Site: brandenburg
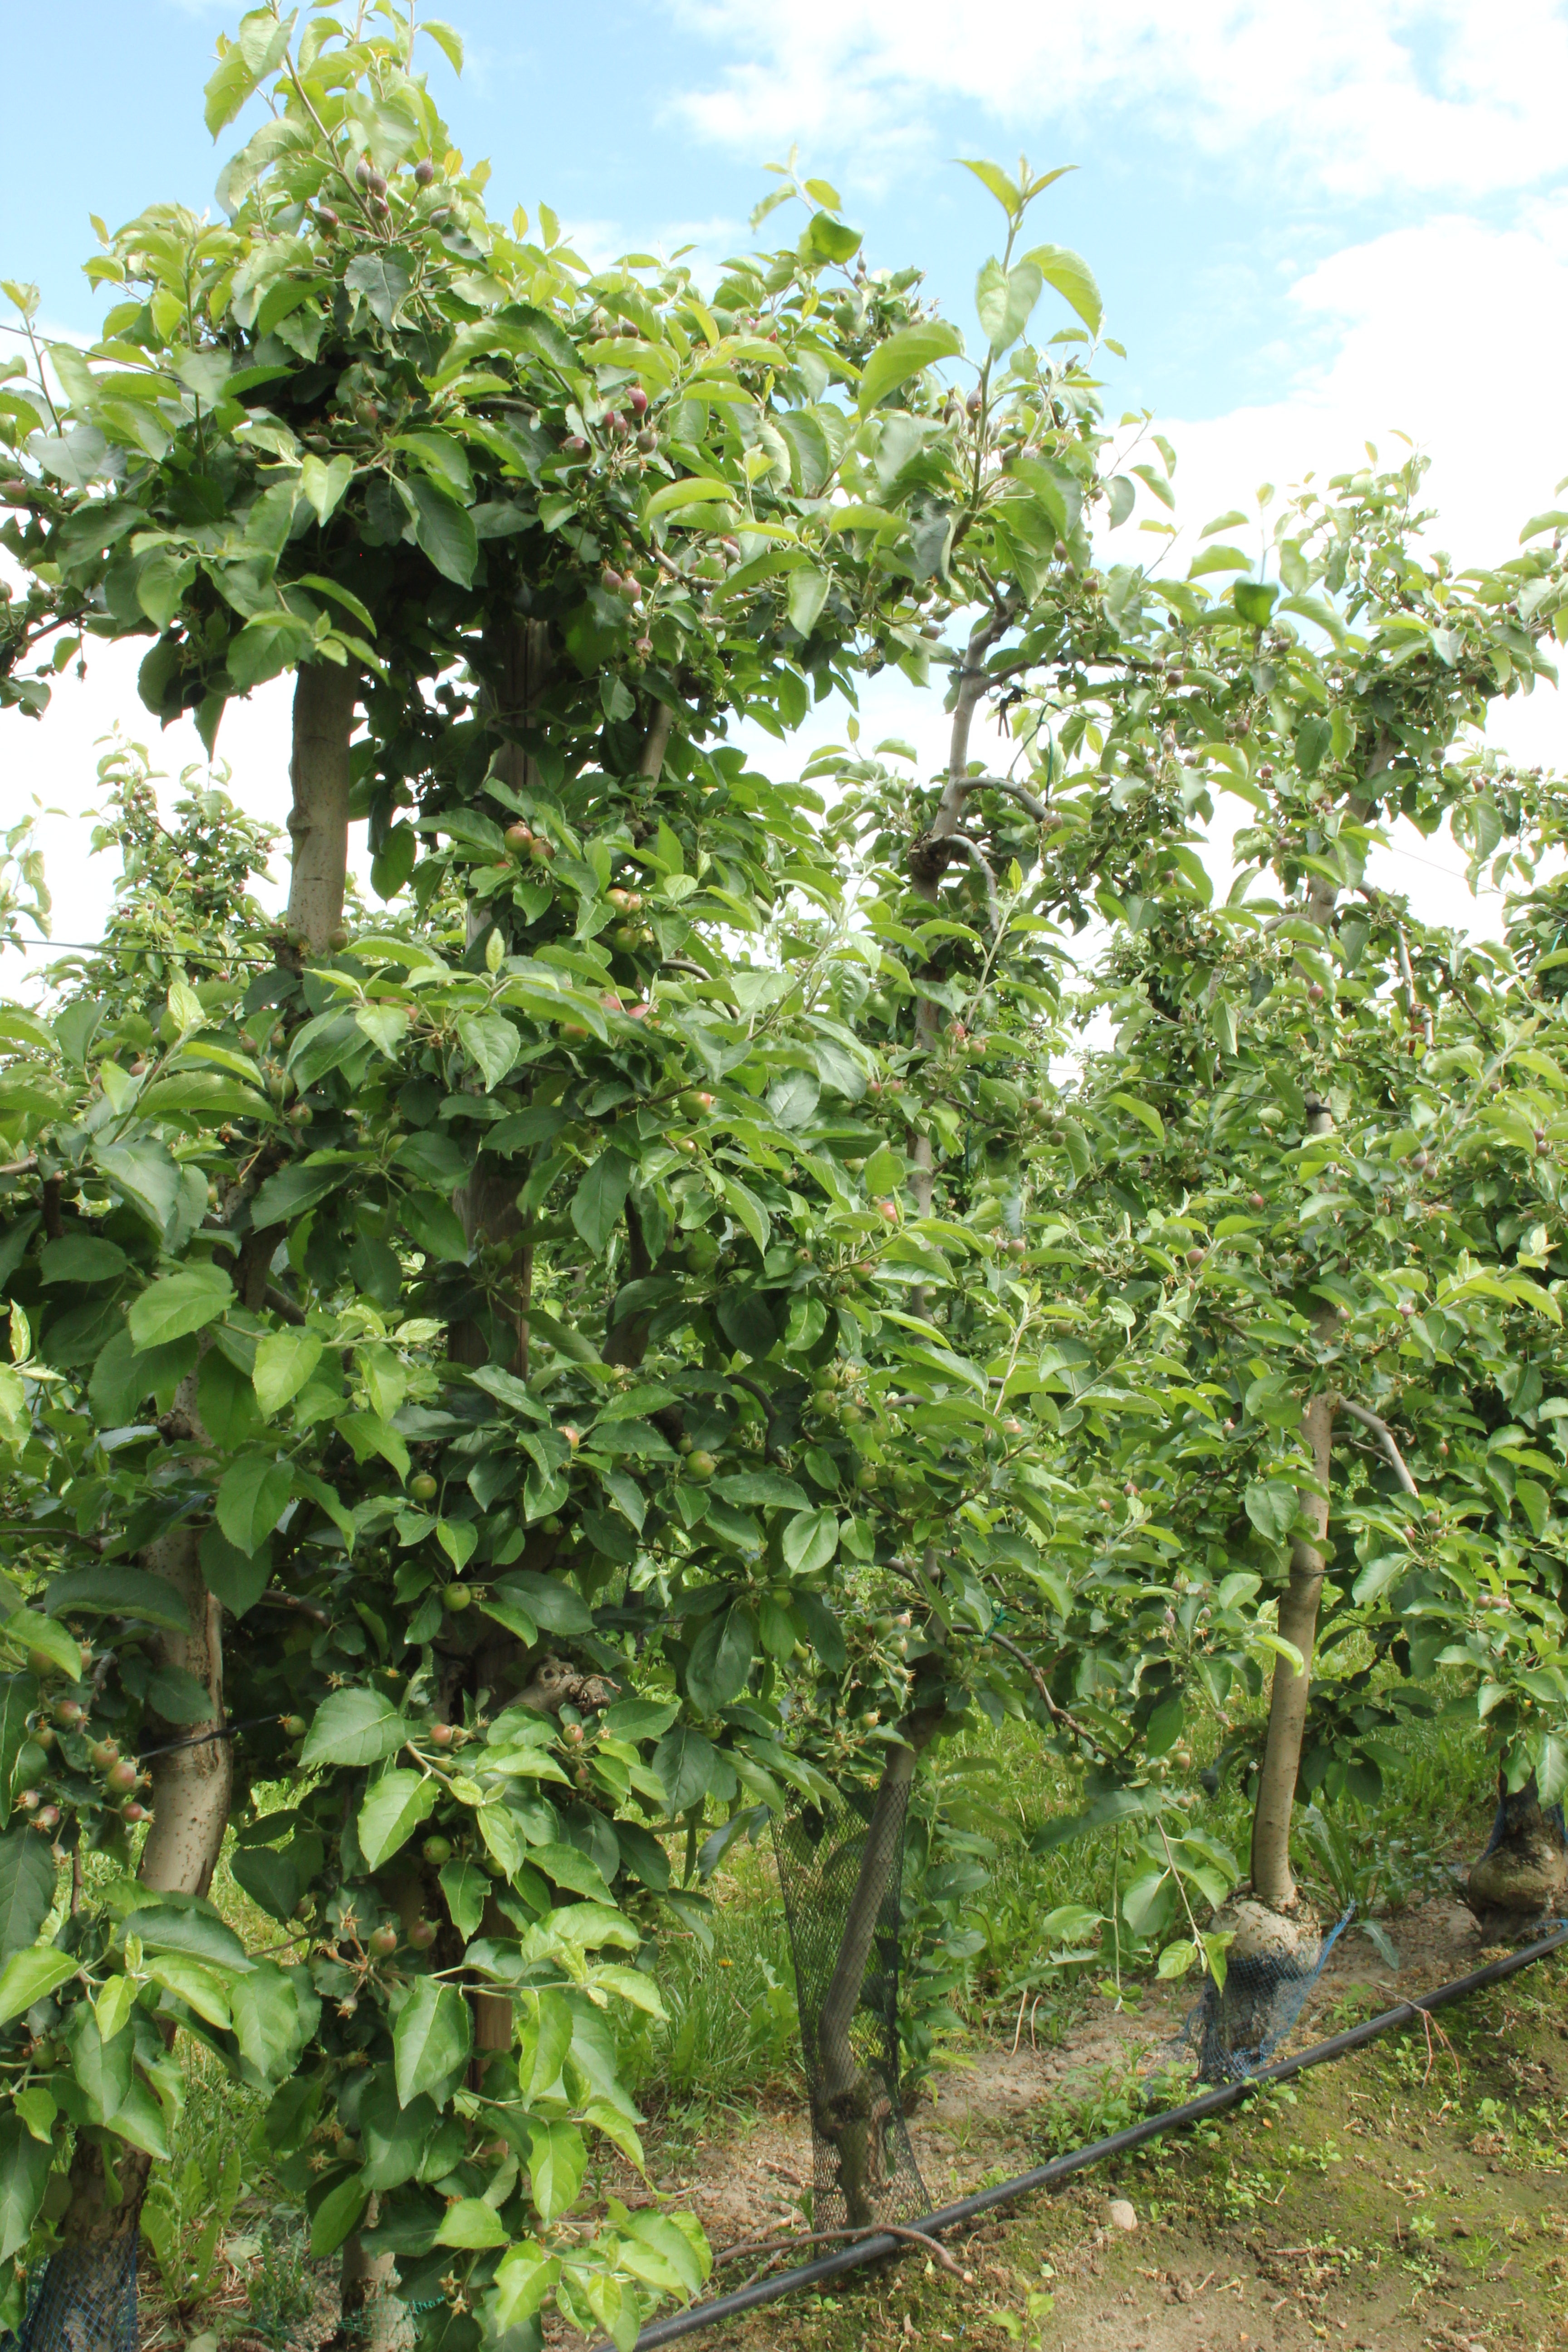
Growth stage (BBCH 72): Development of fruit